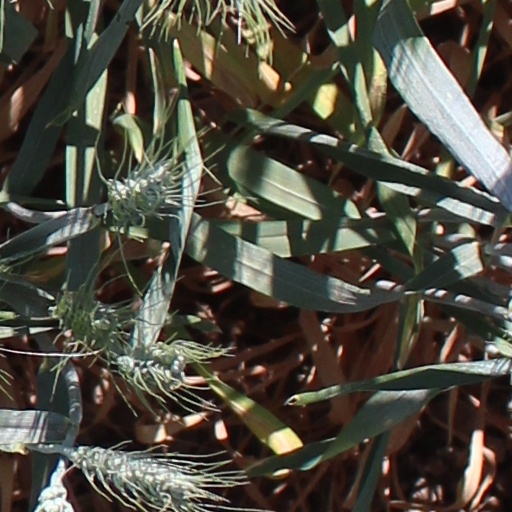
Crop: wheat